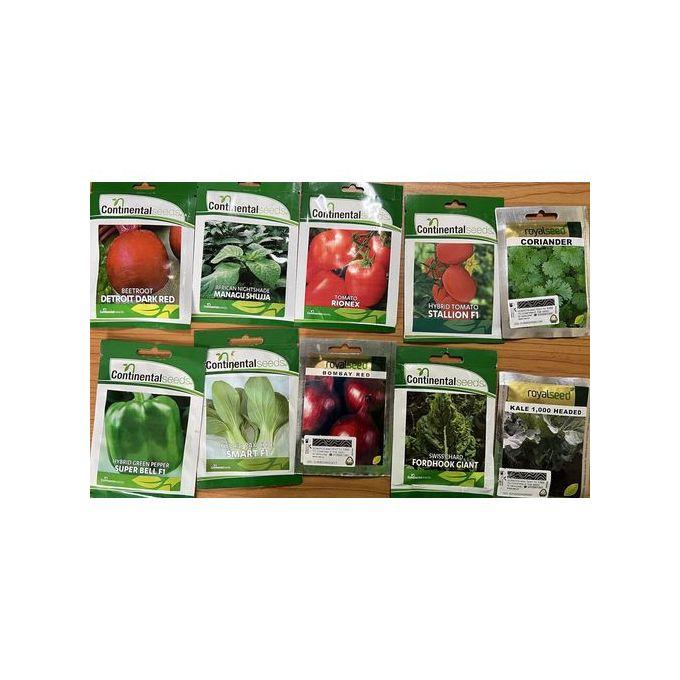
Vifungashio vya mbegu vilivyobeba rangi mbalimbali, vikiwa na picha ya mimea na matunda yaliyostawi vizuri yakiashiria ubora wa mbegu hizi, juu ya vifungashio kuna majina mbalimbali yakiwa ni alama ya kuaminika katika kilimo cha mbegu bora.